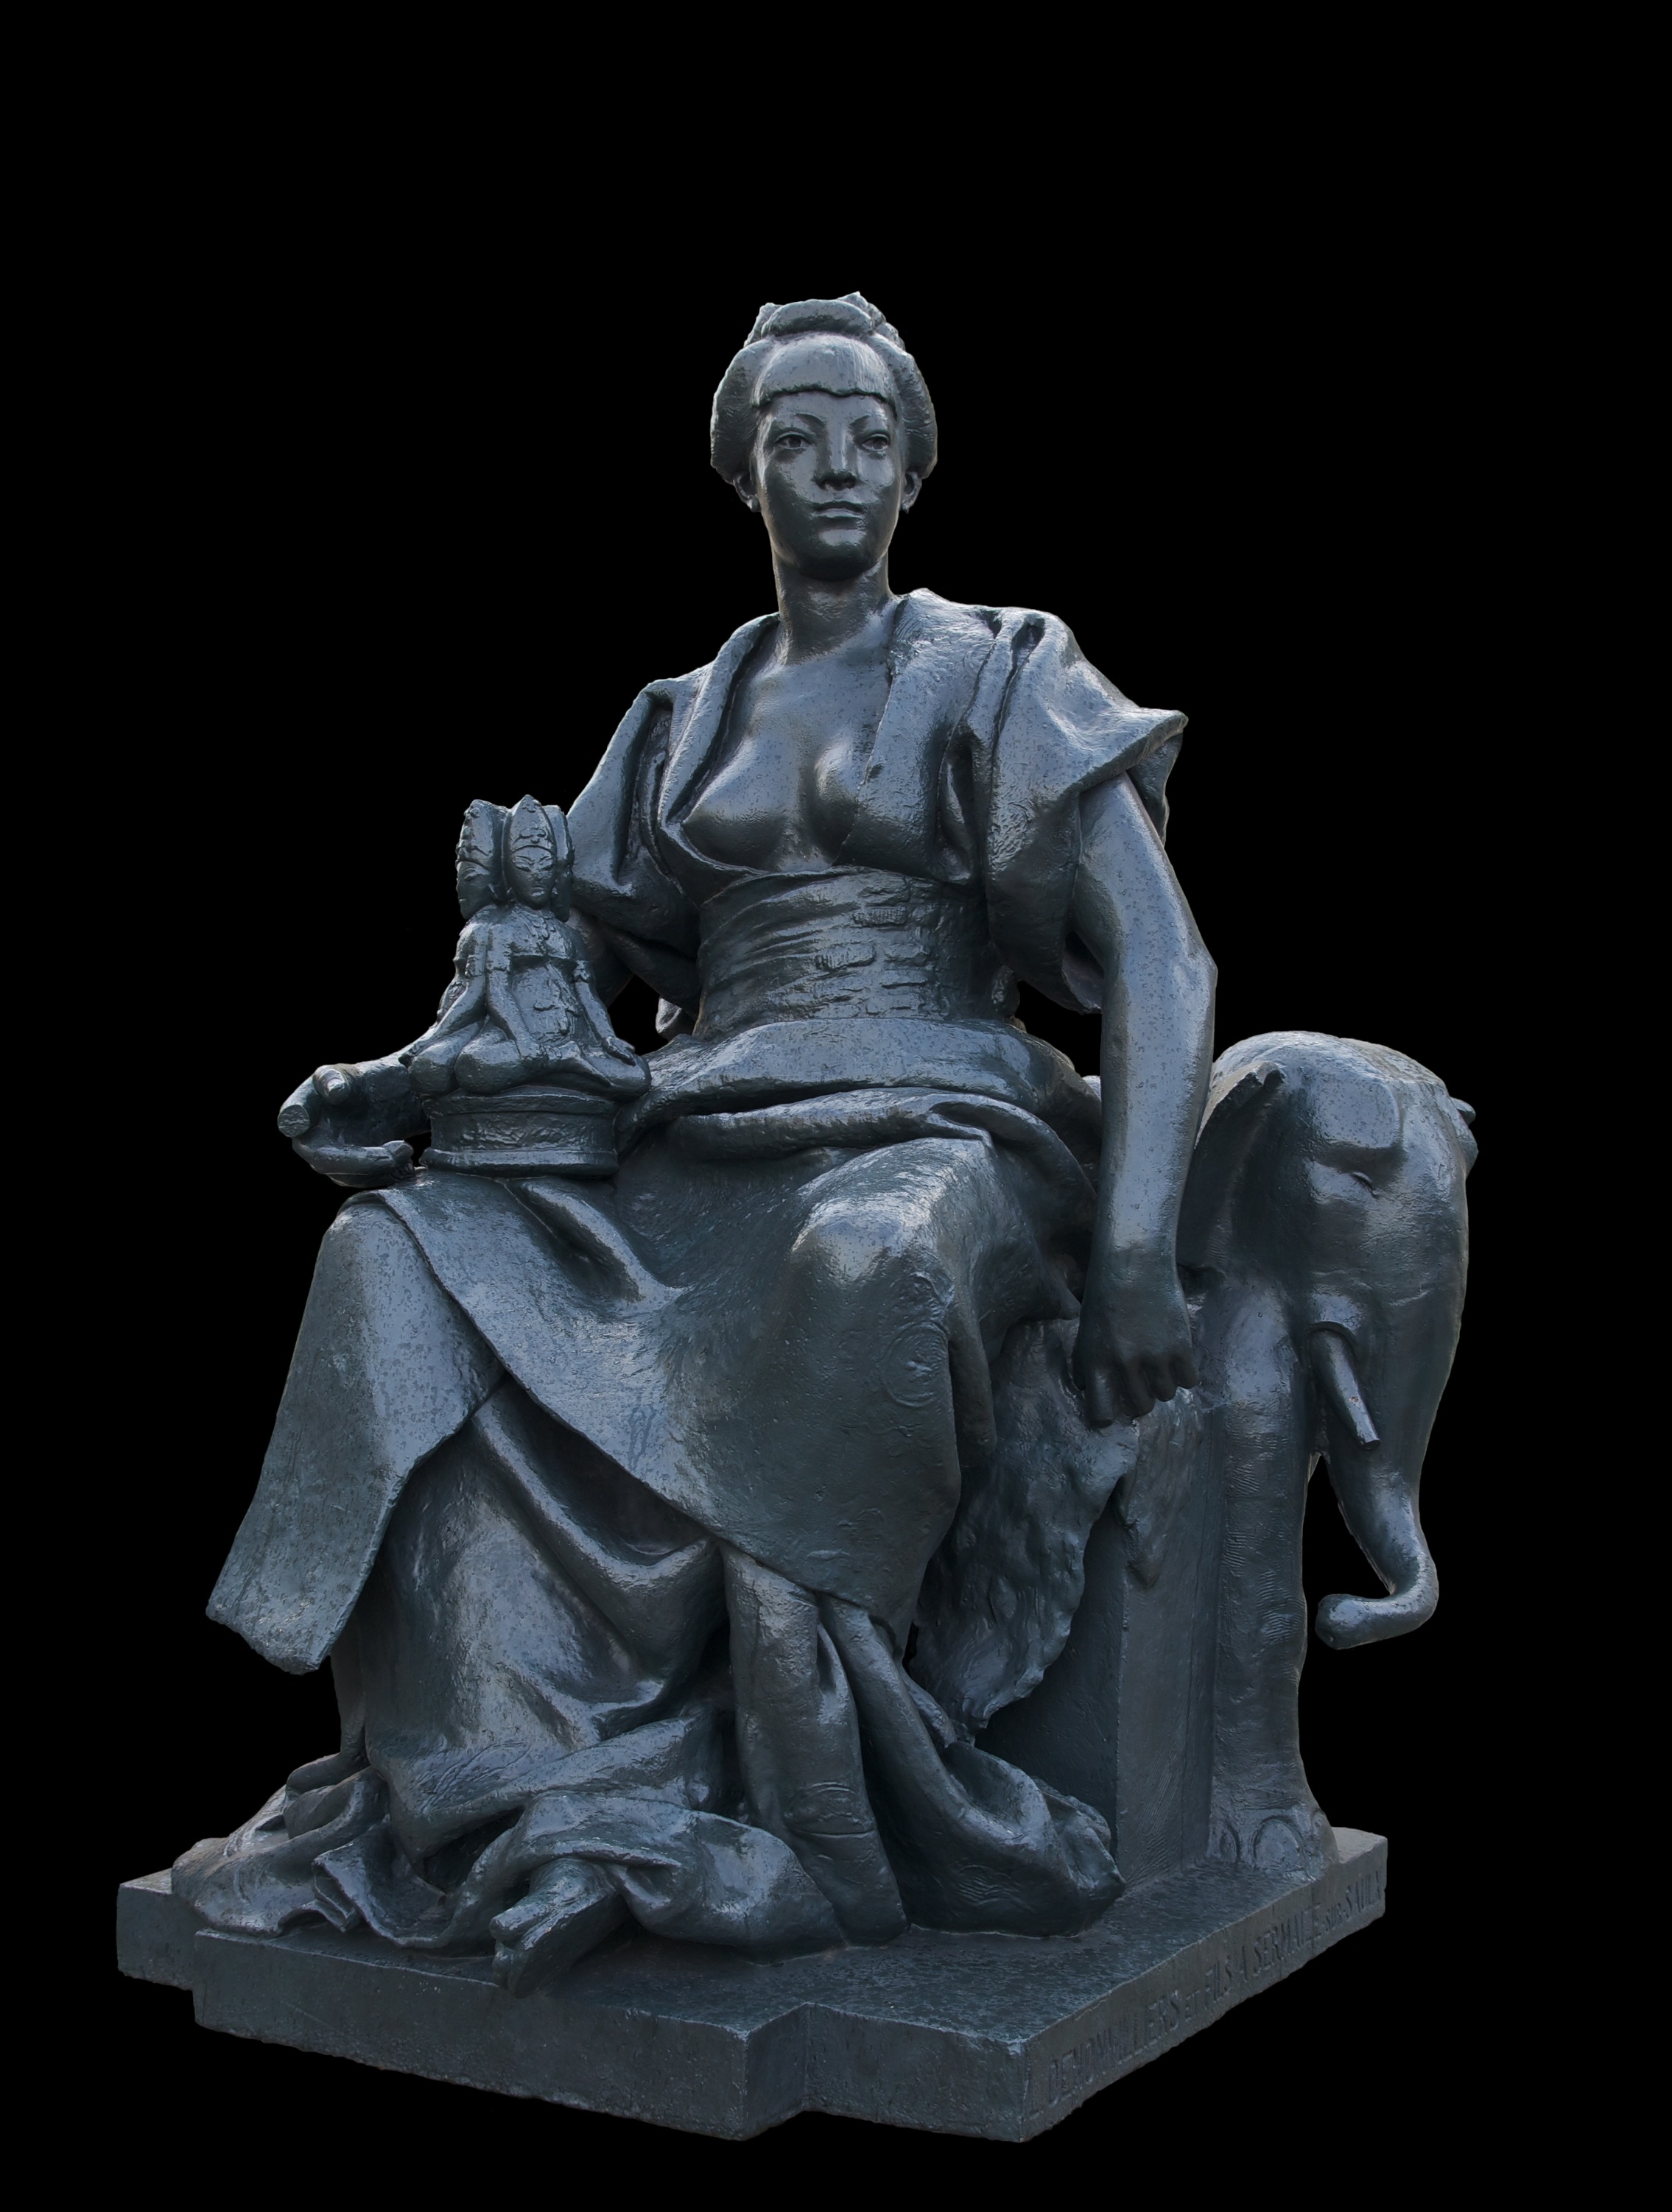
monument, statue, symbol, asia, sculpture, art, figure, bronze, stone carving, bronze sculpture, classical sculpture, musee d orsay